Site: brandenburg
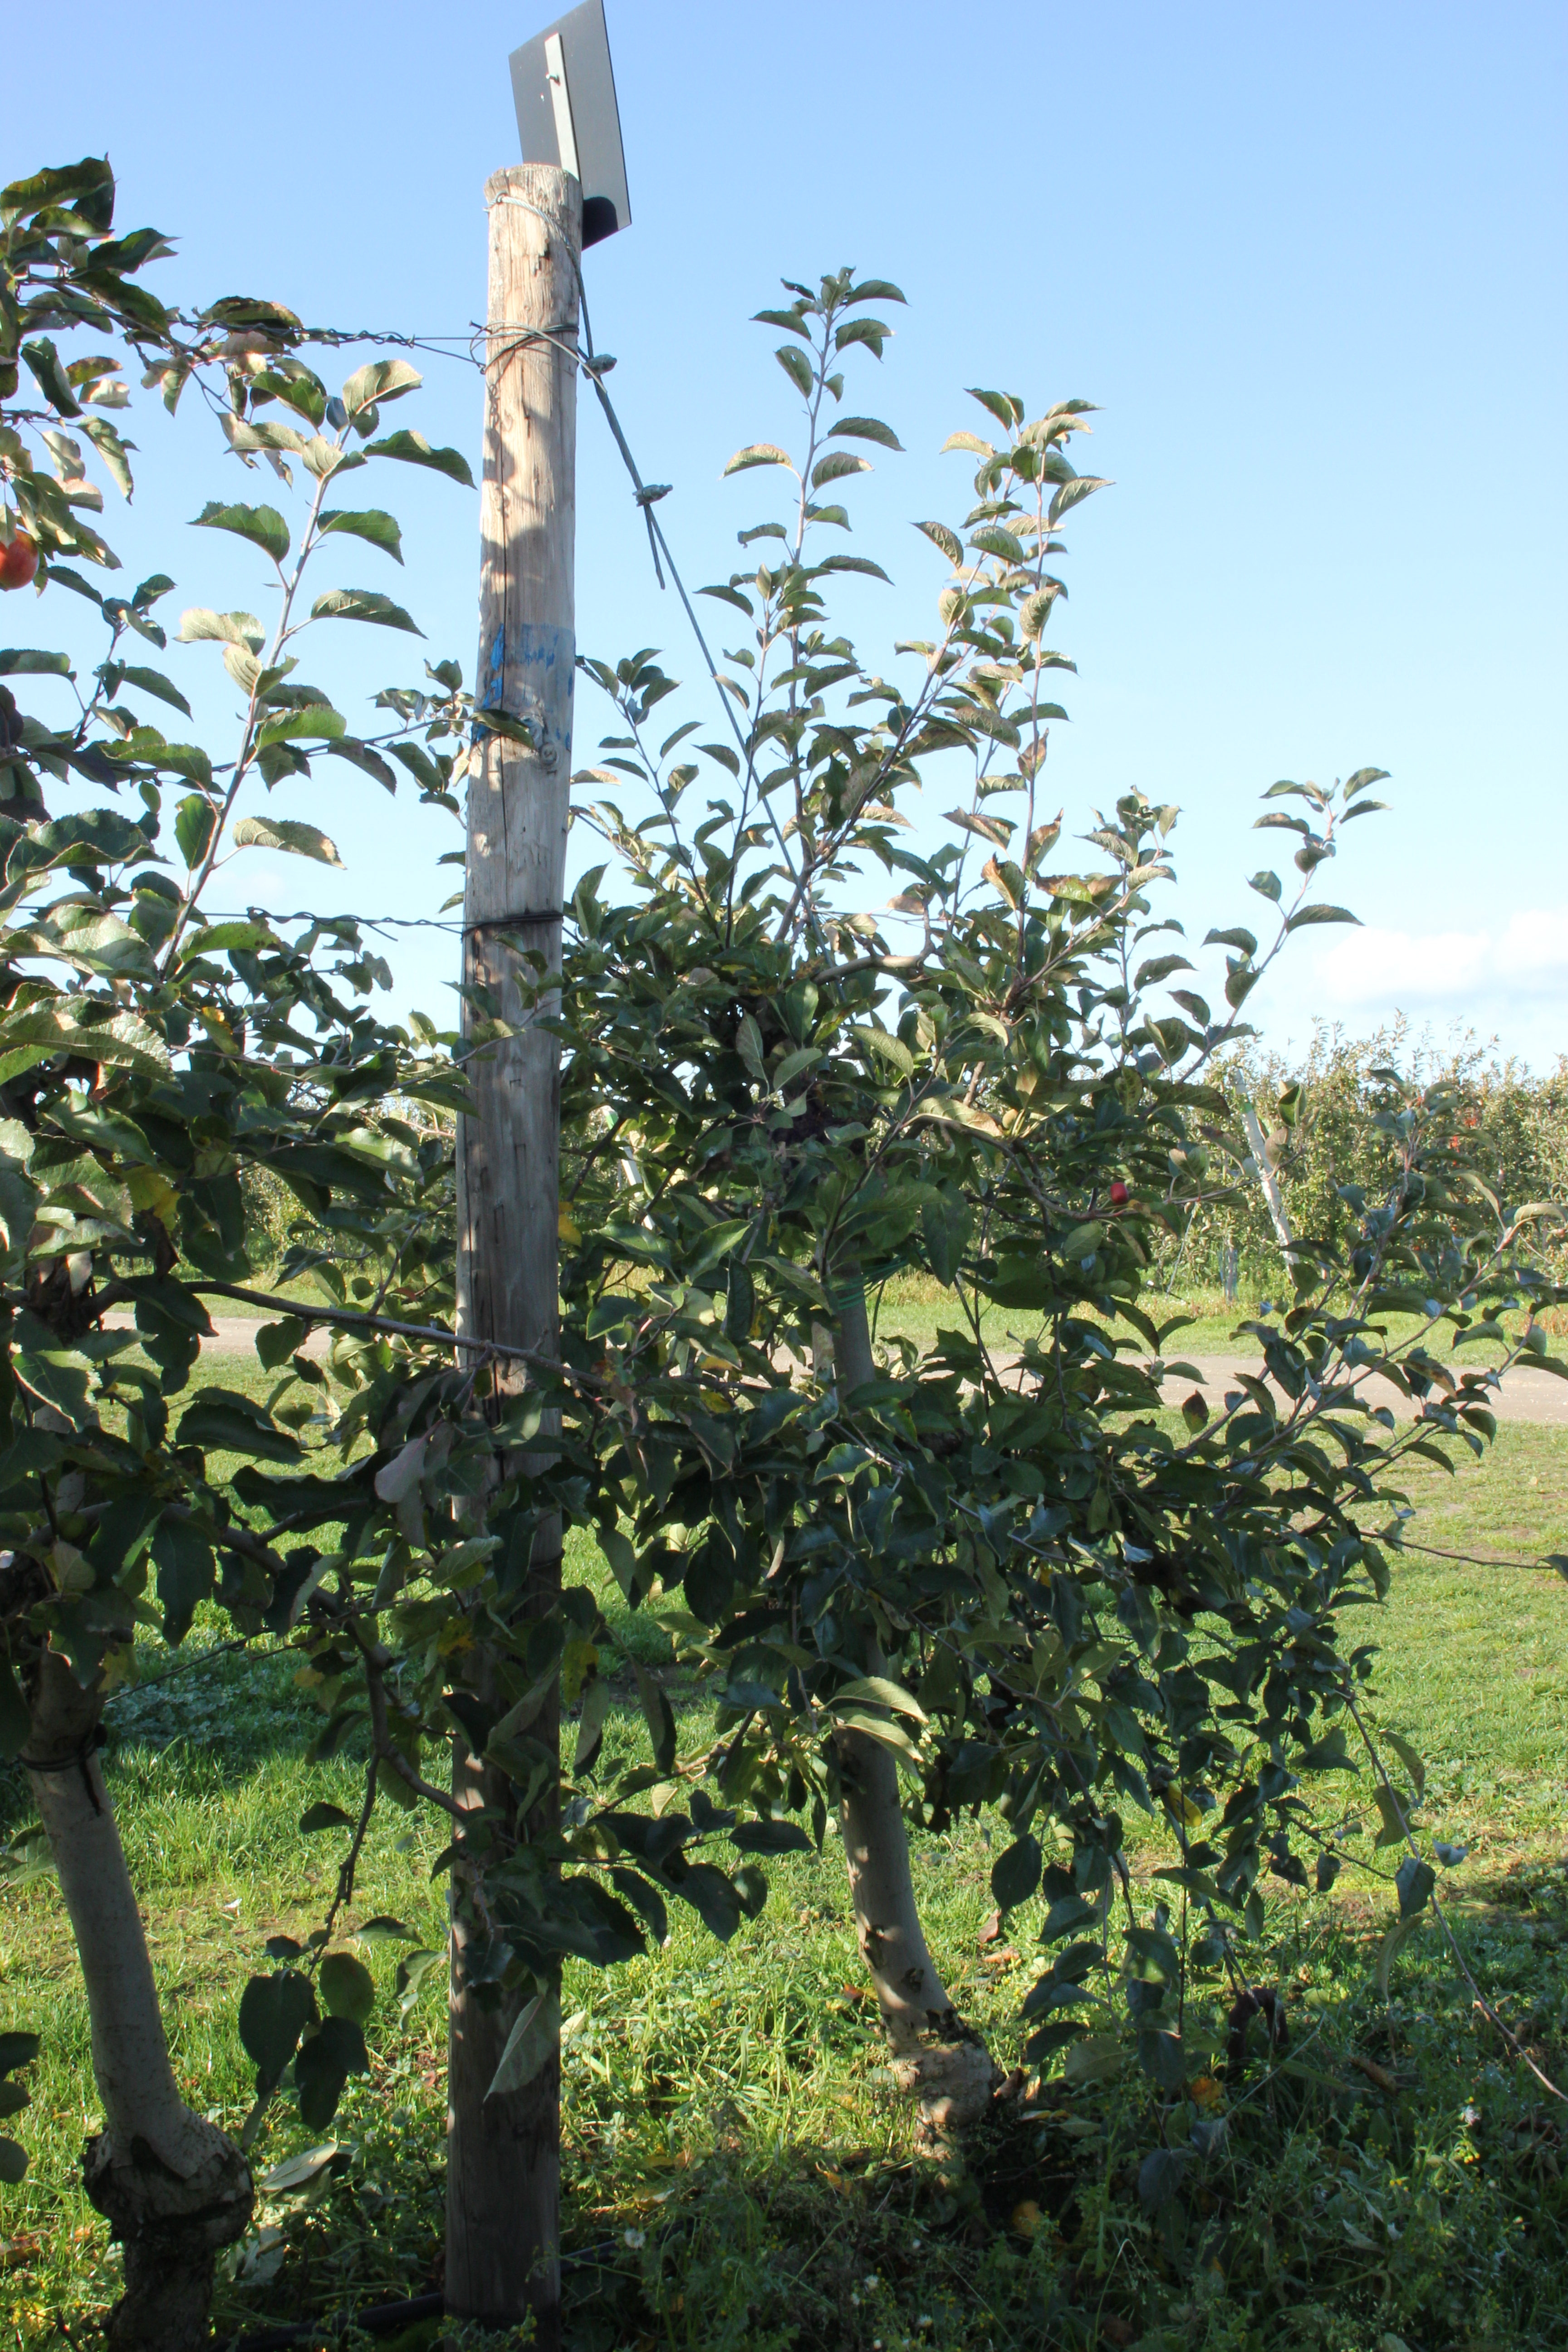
Growth stage (BBCH 91): Senescence, beginning of dormancy